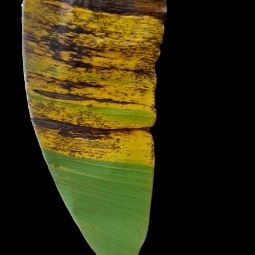
Label: Potassium